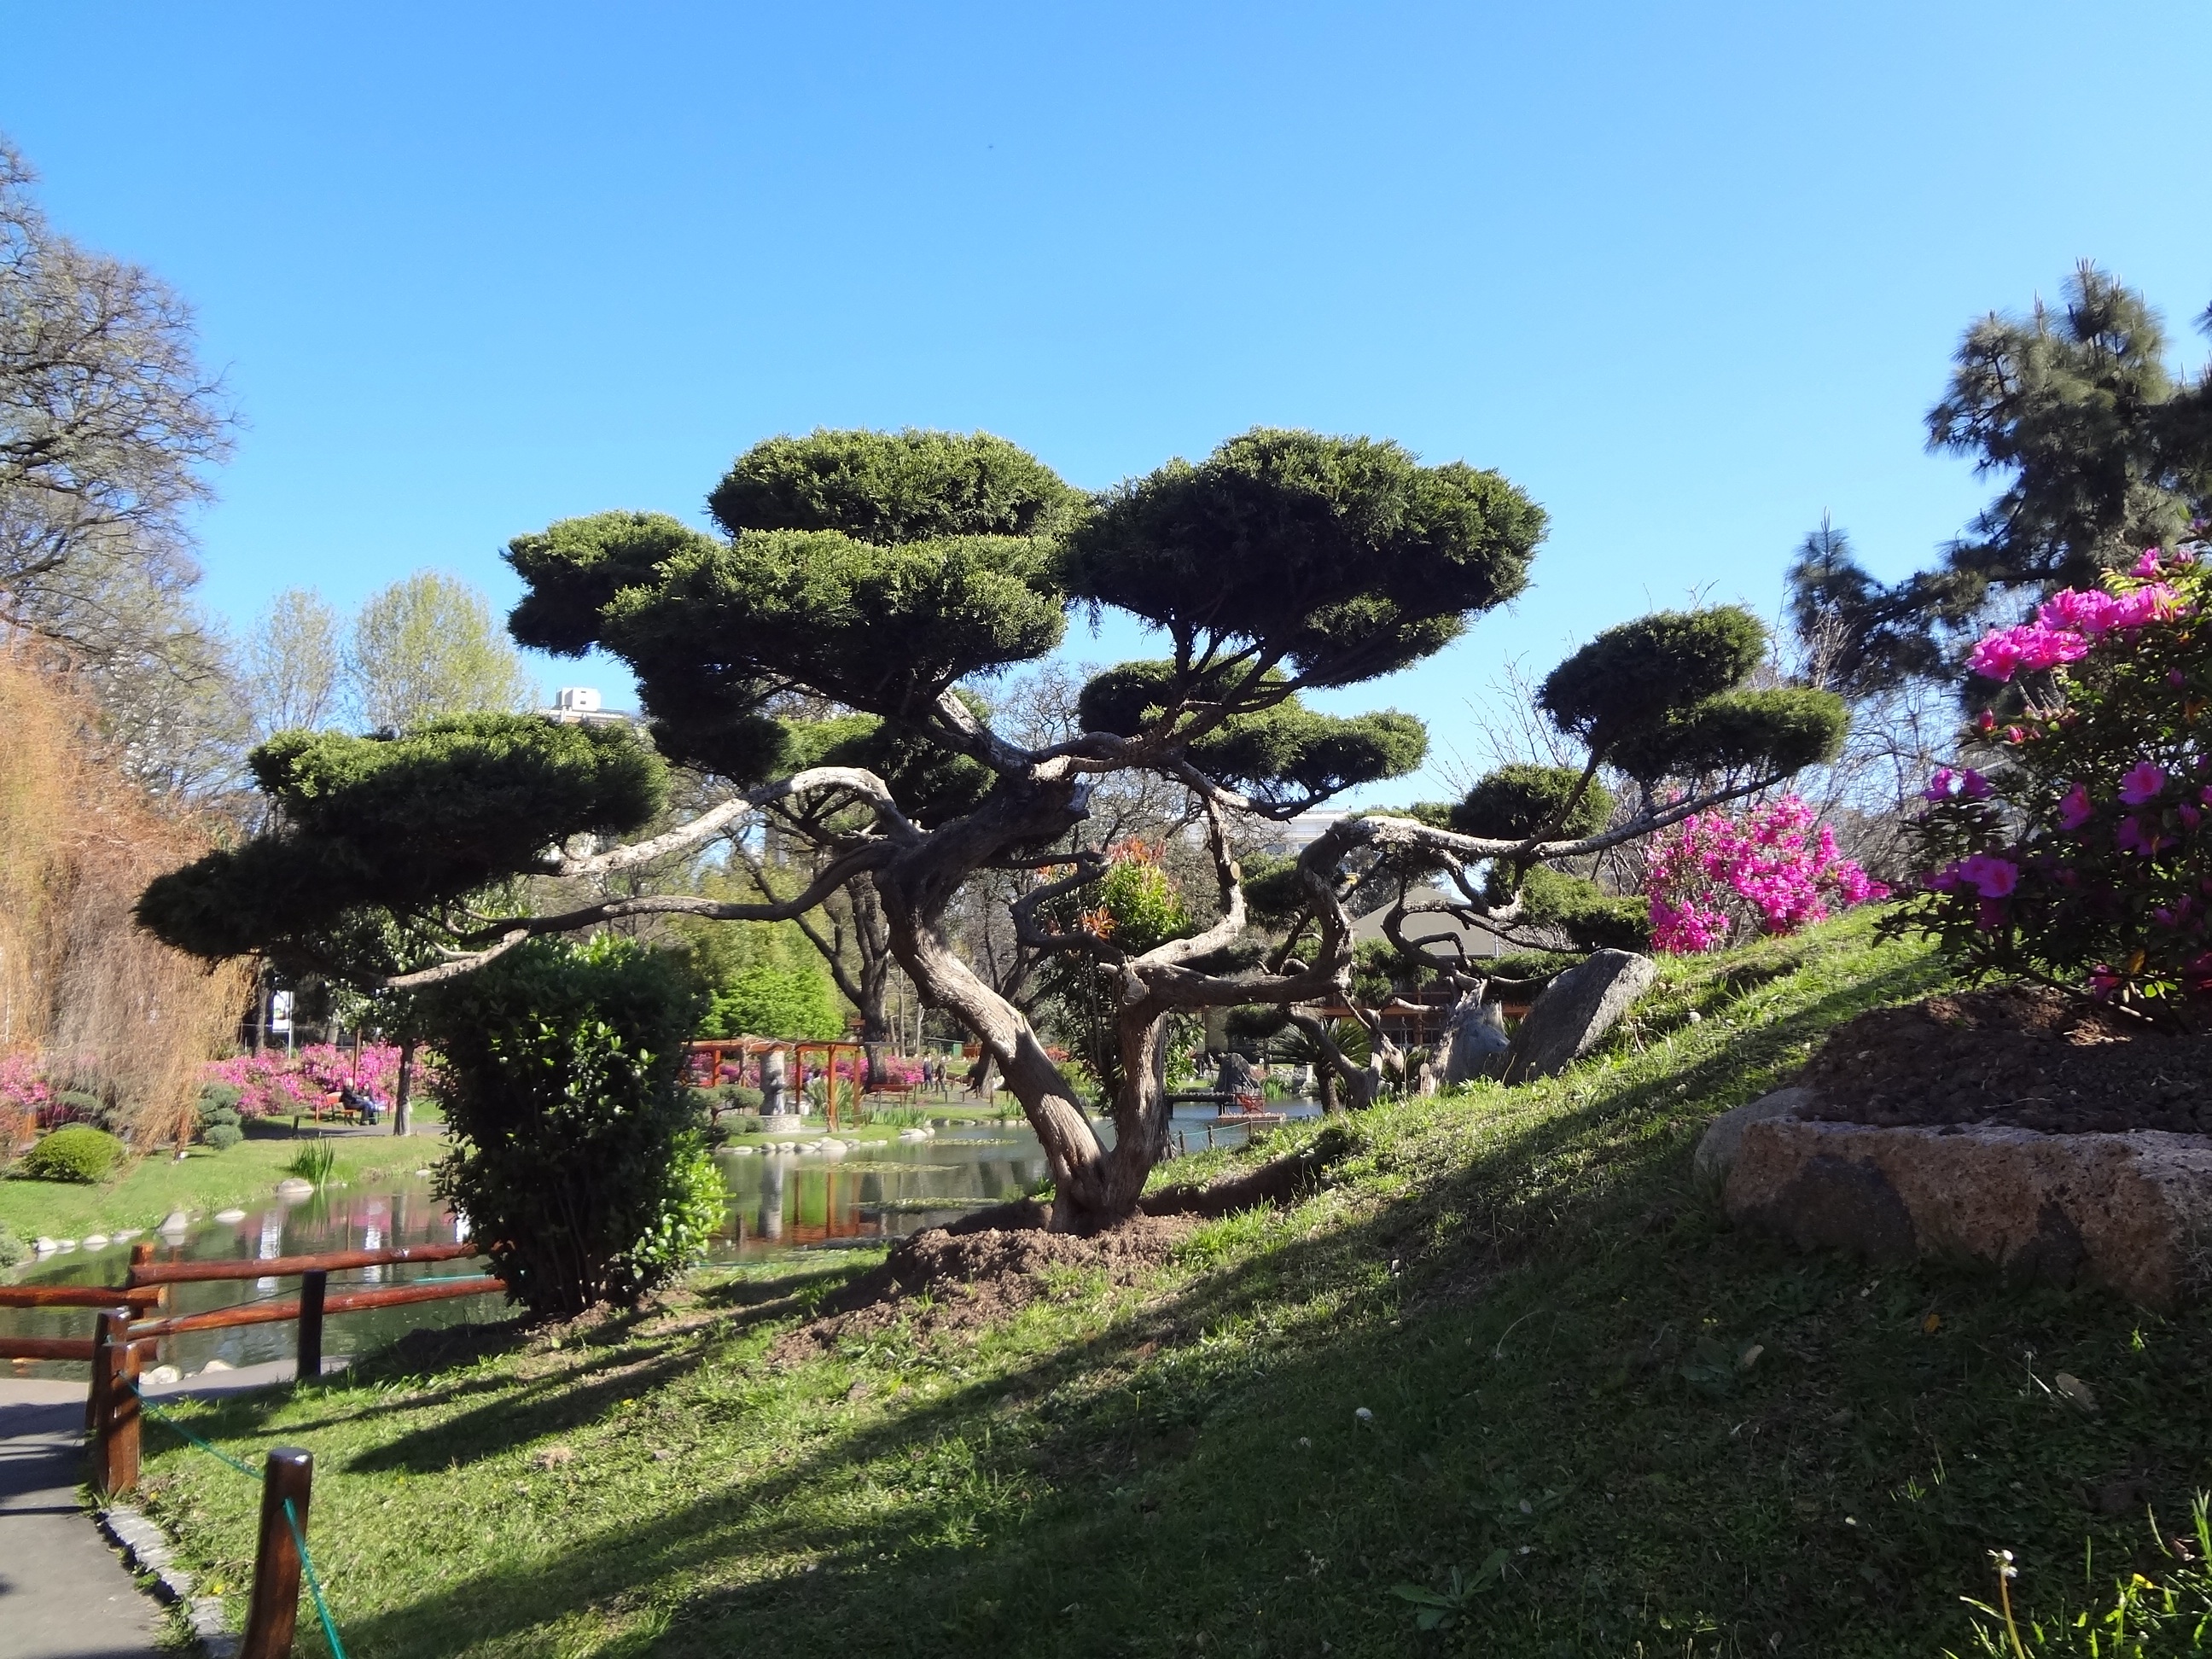
tree, plant, lawn, flower, botany, garden, flora, japanese garden, shrub, botanical garden, estate, yard, buenos aires, japanese tree, woody plant